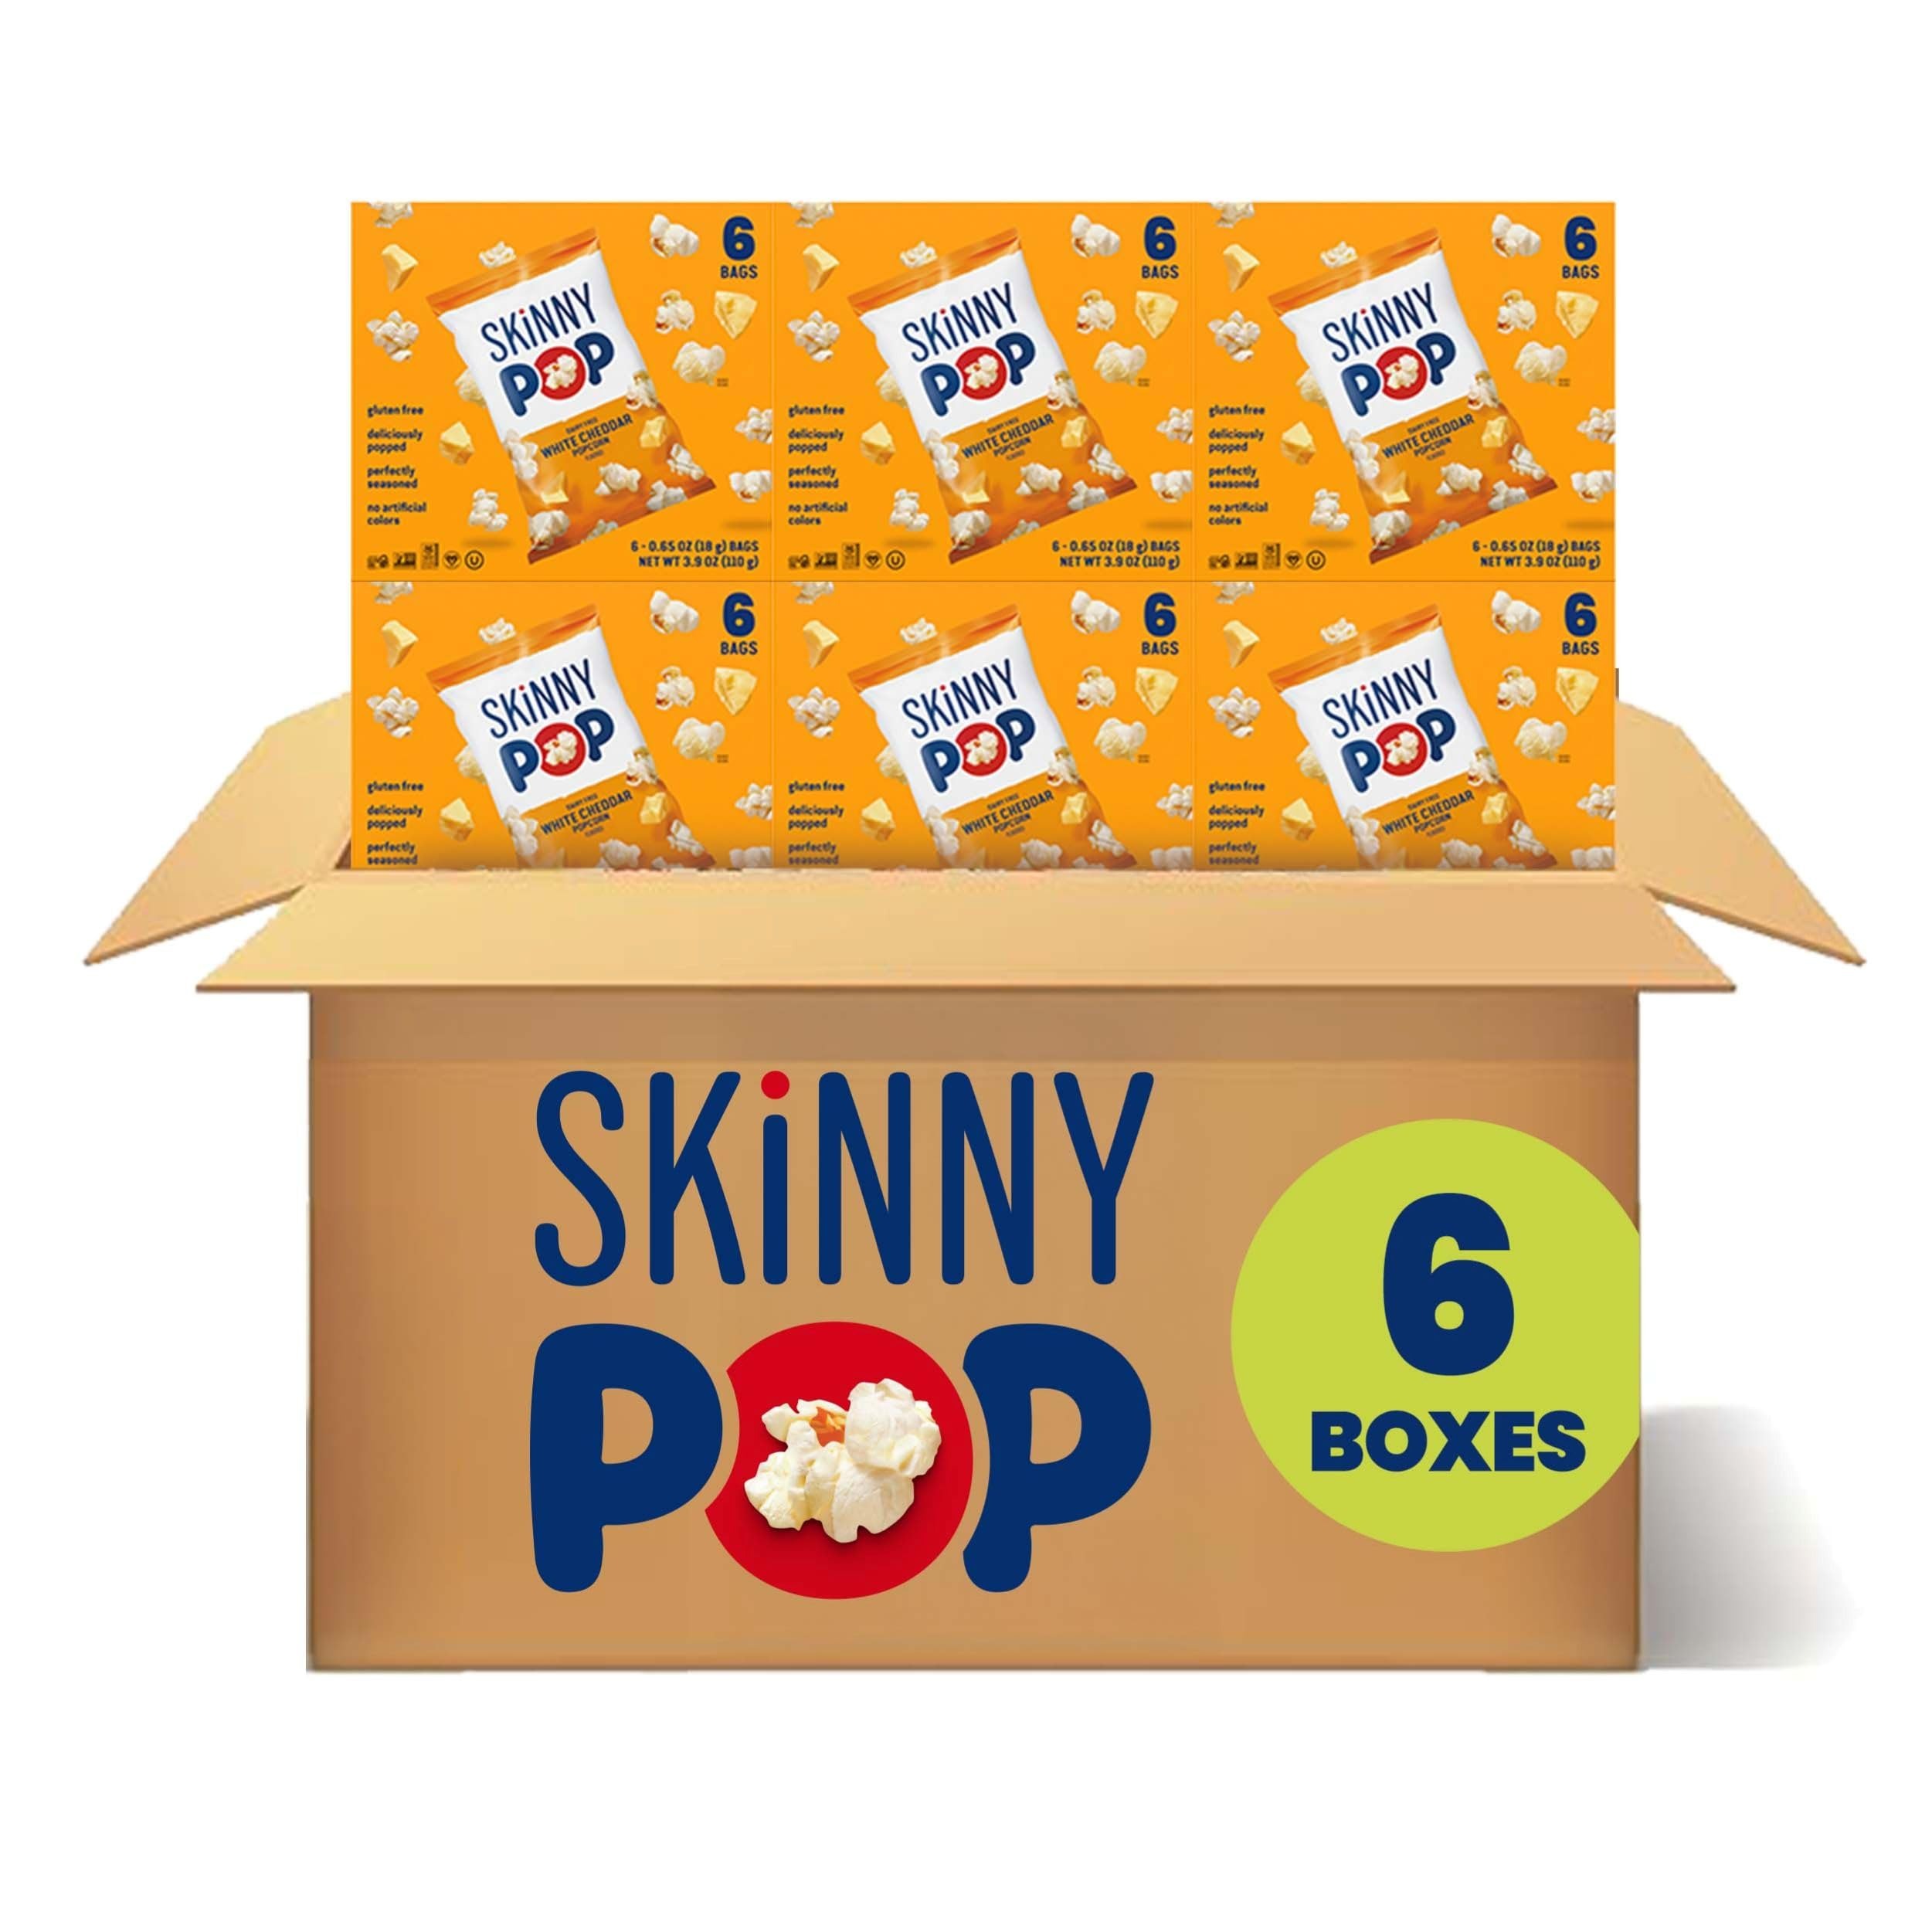
Item Name: SkinnyPop Popcorn, Dairy Free White Cheddar, Gluten Free, Non-GMO, 0.65oz Individual Size Snack Bags, 6 Boxes (6 Bags per Pack)
Bullet Point 1: Skip a night out and enjoy a movie night in with a bag of SkinnyPop! You'll receive 36 (0.65 oz) individual bags of Skinny Pop popcorn that's perfect for any occasion
Bullet Point 2: Only 100 calories per bag, Non GMO, Gluten Free, No Artifical Colors, Dairy Free, Peanut and Tree Nut Free. SkinnyPop popcorn is deliciously popped and perfectly seasoned giving you the freedom to snack
Bullet Point 3: A delicious, snack popped to perfection for kids lunches, break between video calls, or just a snack for yourself. Perfect for kids as back to school snacks
Bullet Point 4: Stock up on this tasty, convenient popcorn snack now! SkinnyPop does popcorn so that you can do you
Bullet Point 5: Get yours today! Rarely are the things we want to enjoy for a while the things we should. But SkinnyPop ends that dilemma - SkinnyPop is made for snacking
Bullet Point 6: Packaging may vary
Value: 23.4
Unit: Ounce

Price: 10.96